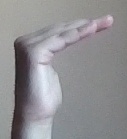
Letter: haa